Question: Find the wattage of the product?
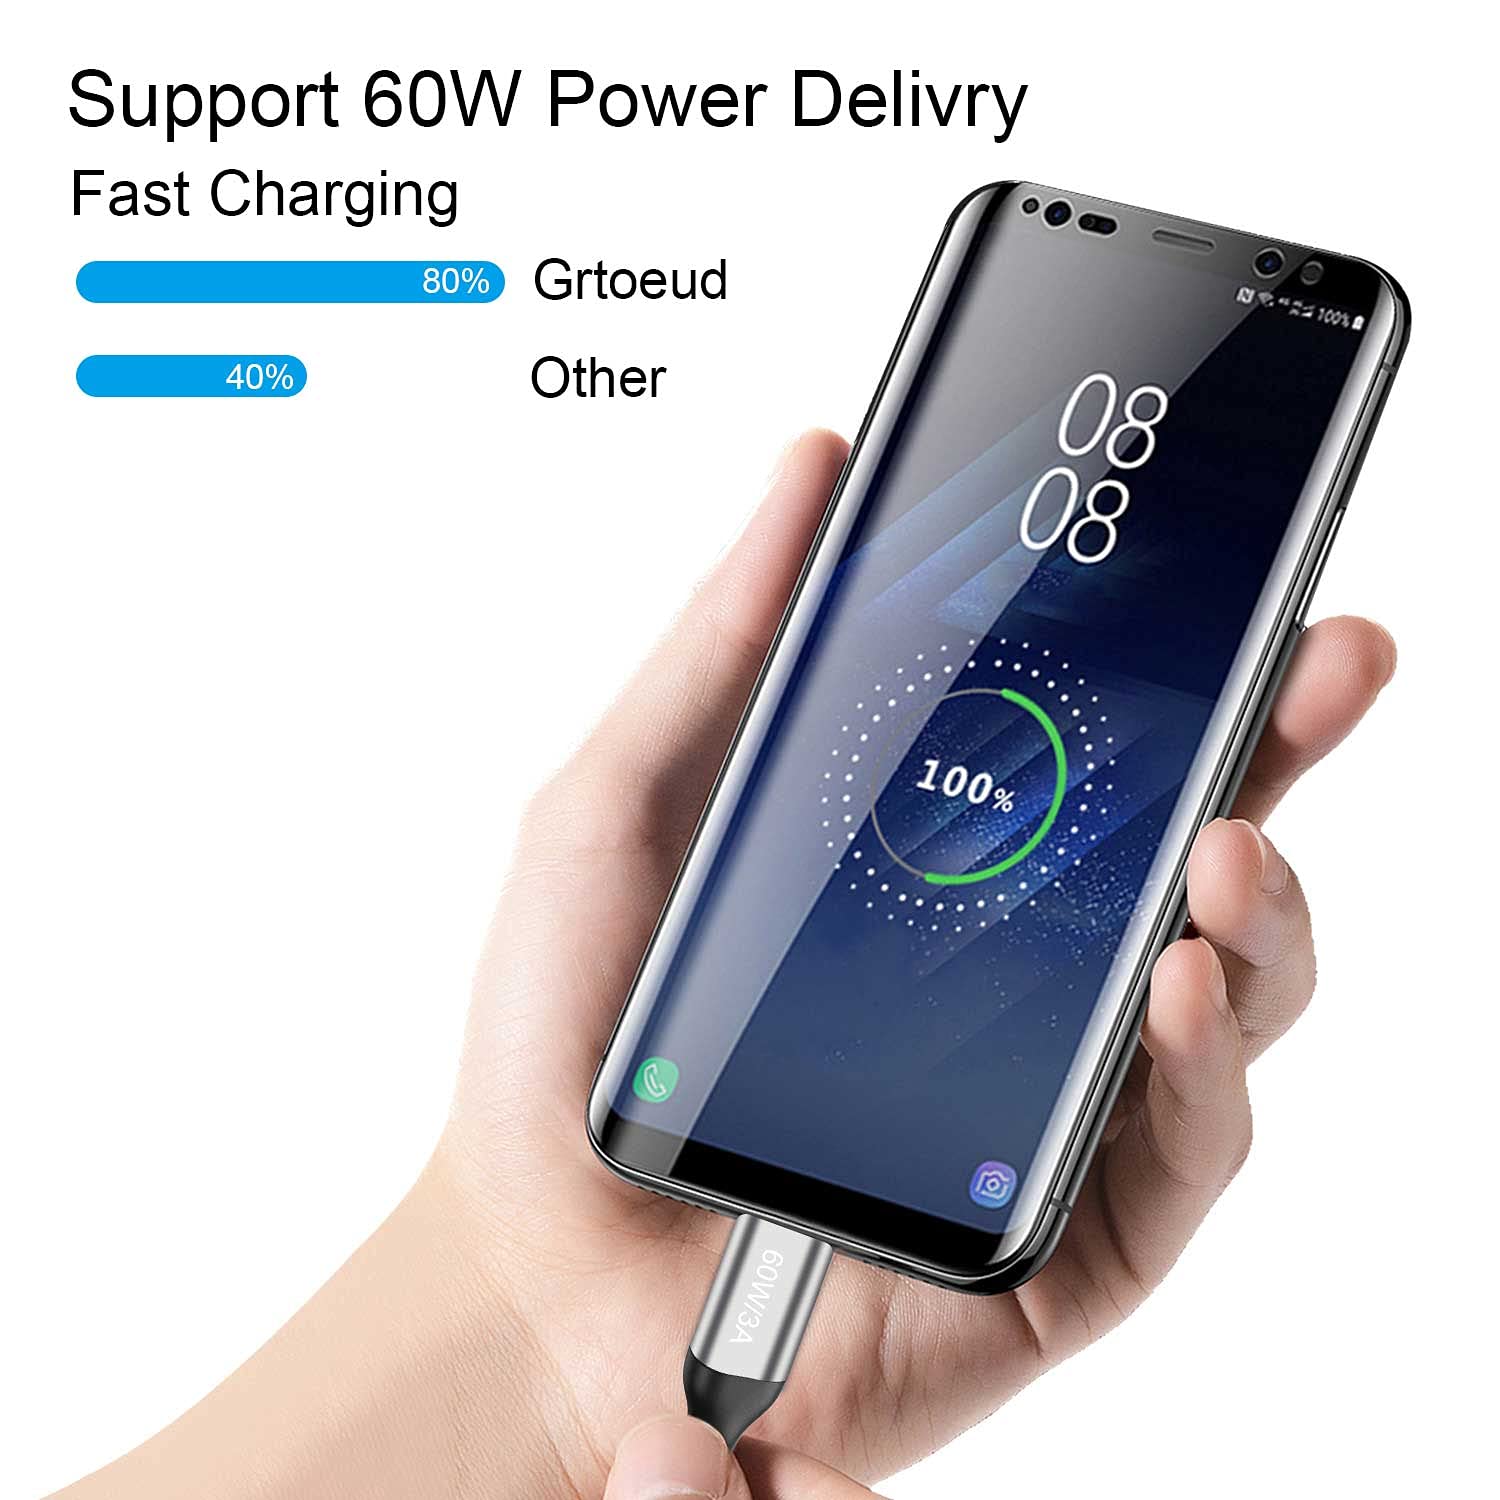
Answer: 60.0 watt